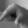
ASL letter: Q